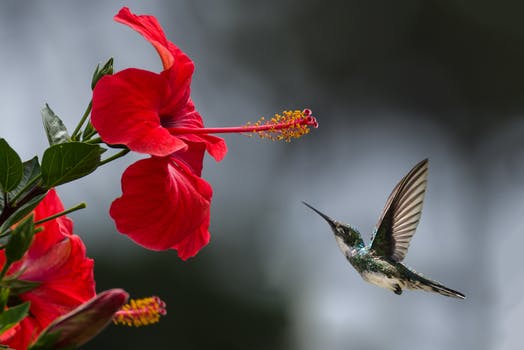
Label: No Watermark